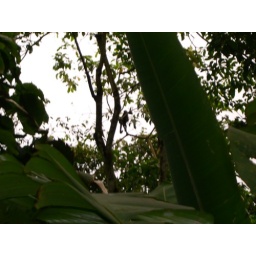
Howler monkey sitting in a tree.